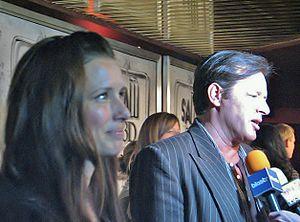
Saw 3D : Chapitre final ou Décadence 3D : Le Dernier Chapitre au Québec est un film d'horreur américano-canadien en 3D réalisé par Kevin Greutert, sorti en 2010. C'est le septième volet de la série de films Saw.
Costas Theodosopoulos, plus connu sous le nom de Costas Mandylor est un acteur australien.